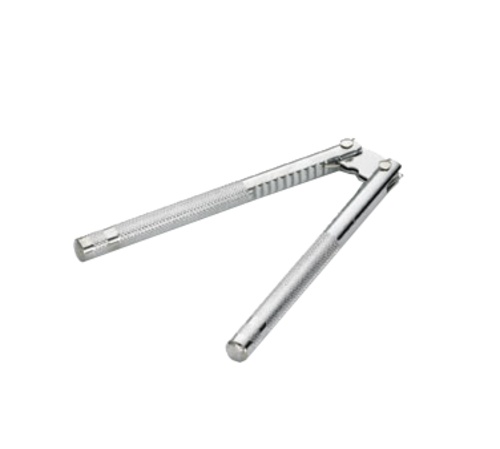
513 Tablecraft Round Handle, Lobster Crack - Each
Lobster Crack, round handle, hand wash only, cast iron, chrome plated
Brand: Tablecraft Products
Category: Home & Garden > Kitchen & Dining > Kitchen Tools & Utensils > Food Crackers > Lobster & Crab Crackers > Lobster Crackers